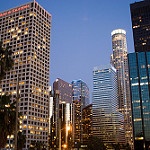
Label: buildings